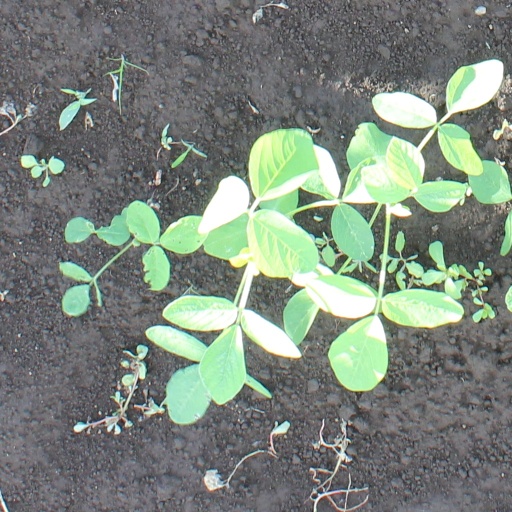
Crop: soybean